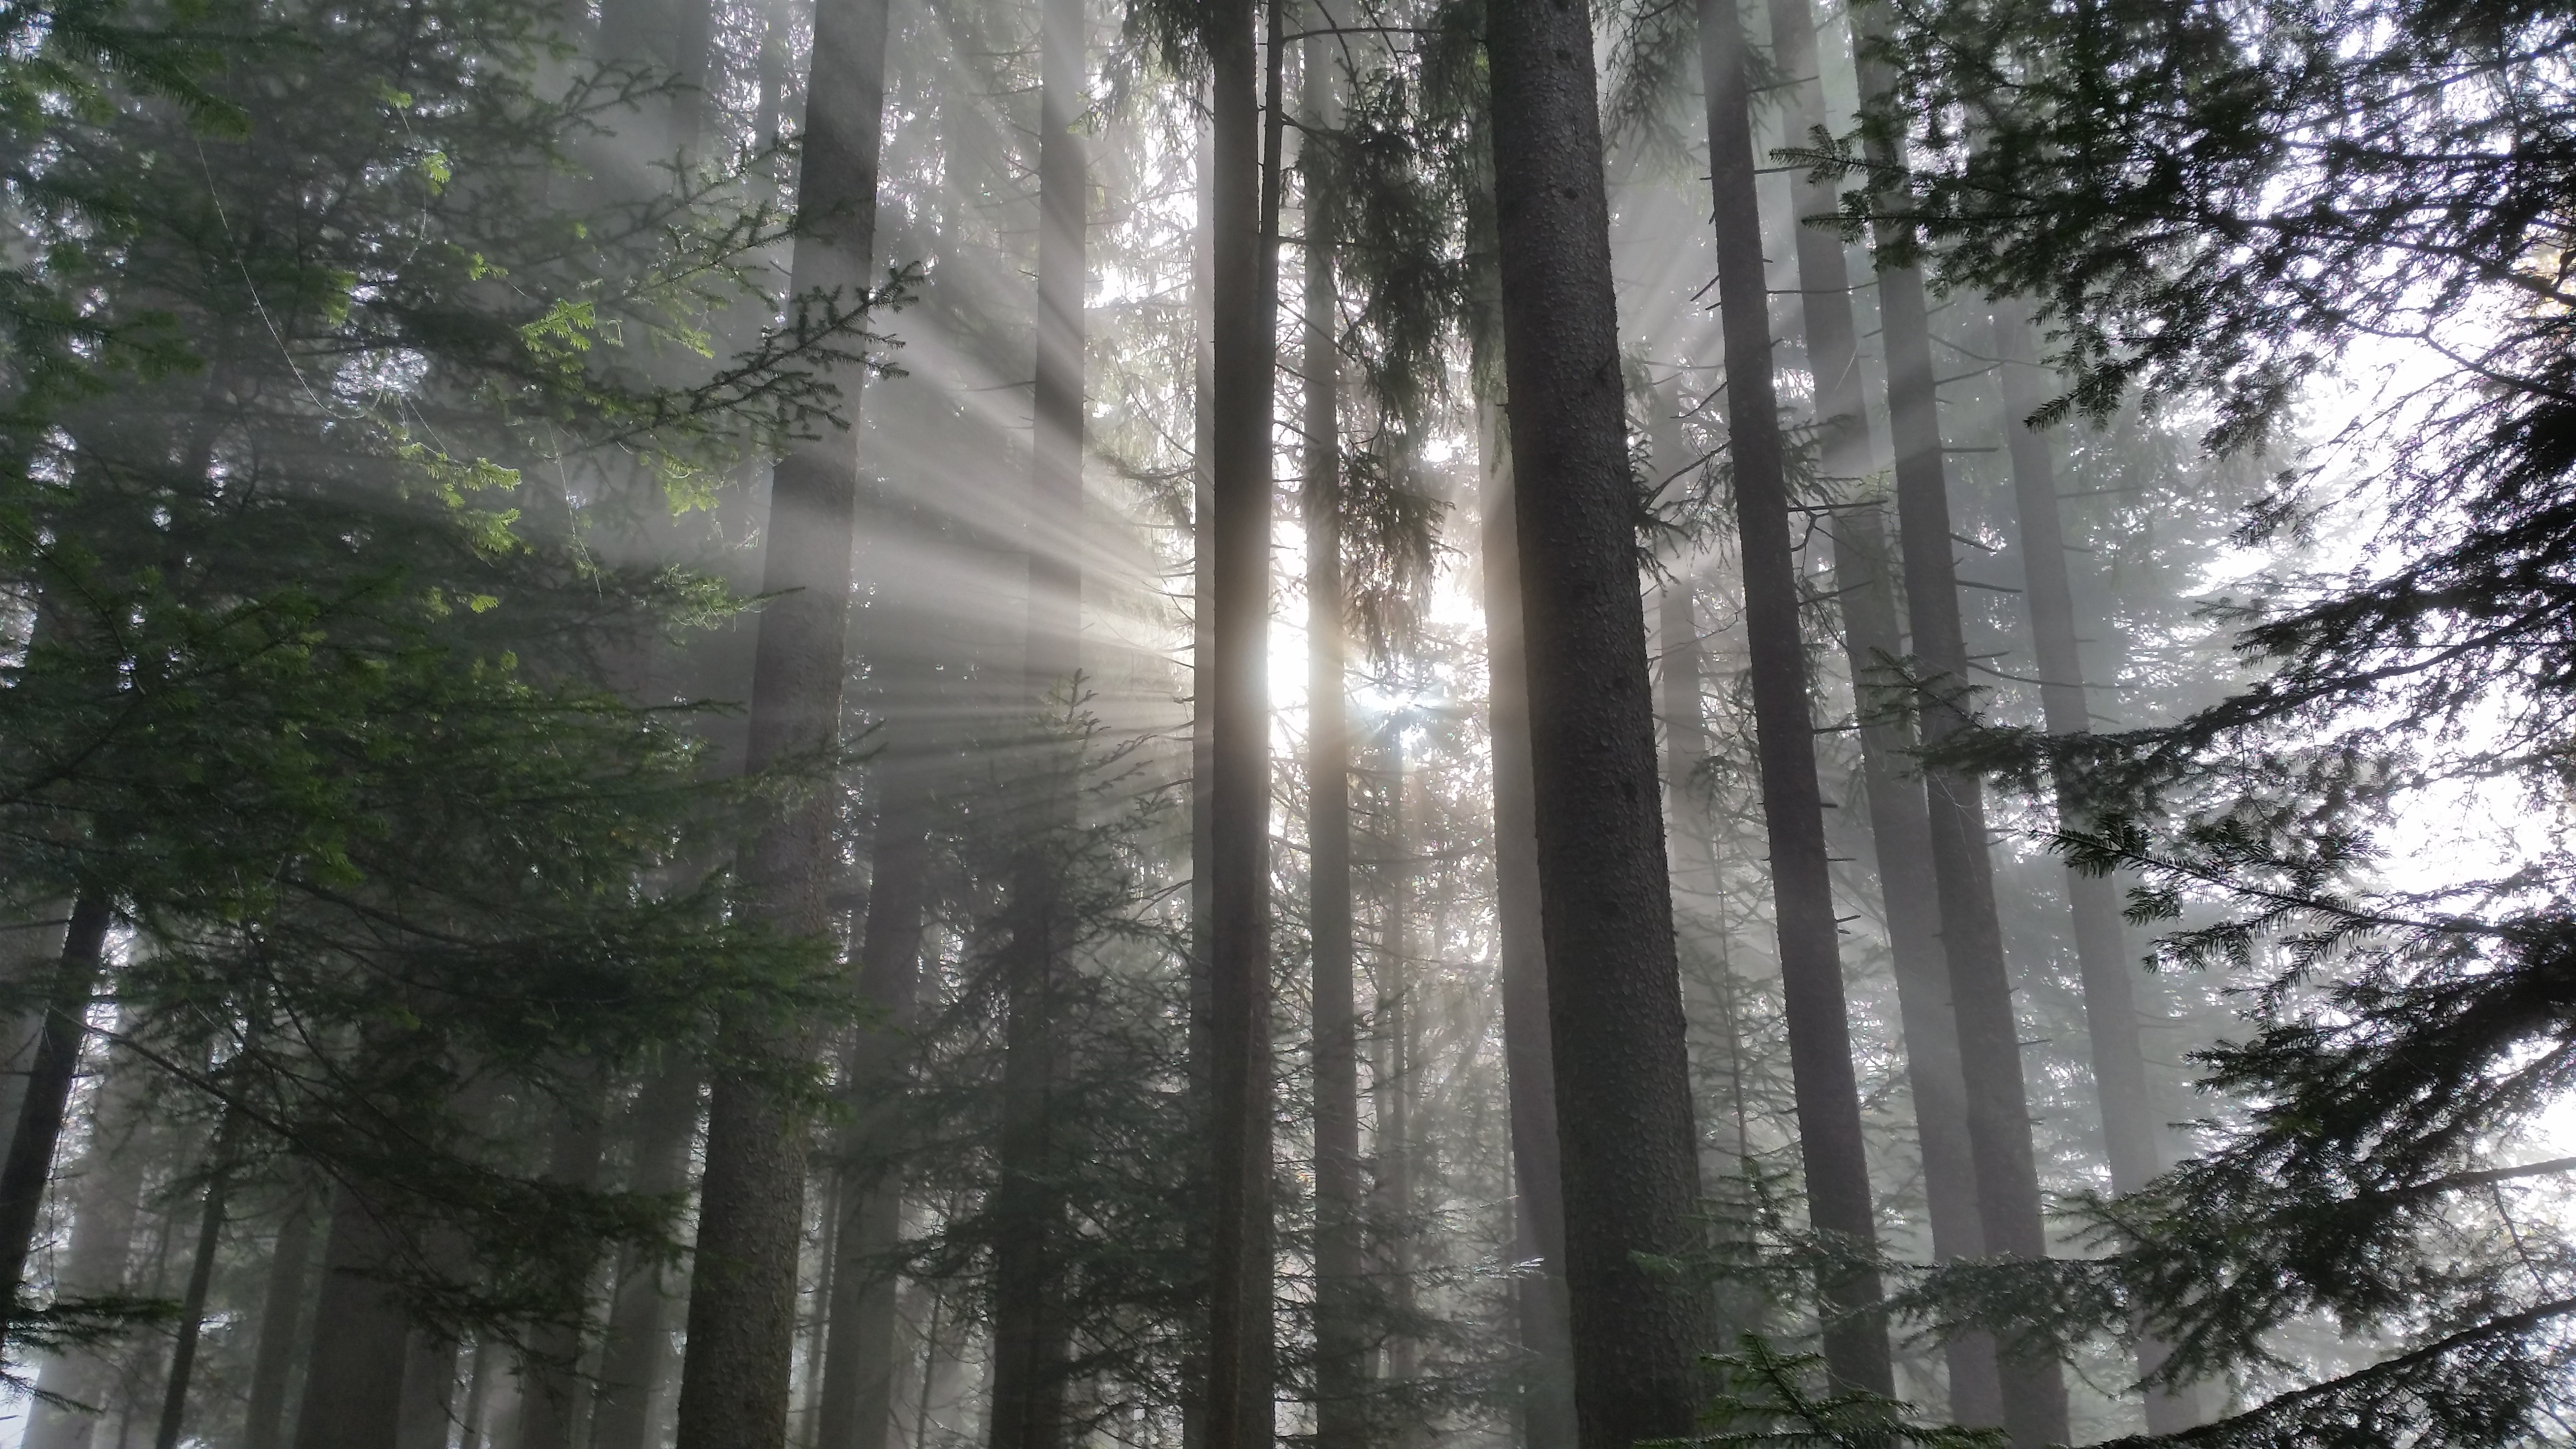
landscape, tree, nature, forest, branch, winter, plant, fog, mist, sunlight, log, autumn, weather, season, trees, rainforest, woodland, habitat, ecosystem, natural environment, atmospheric phenomenon, woody plant, temperate coniferous forest